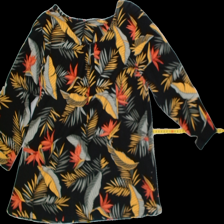
View: front
Type: Blouse
Category: Ladies
Brand: Isolde
Colors: Multicolor
Material: 100%viscose
Pattern: Floral print
Size: M
Trend: No trend
Stains: No
Price range: <50
Recommended usage: Export